Reformed Political Party

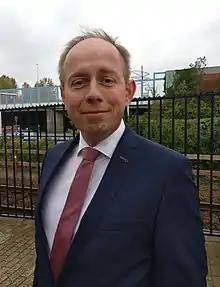
Kees van der Staaij, party leader from 2010 to 2023

In 1986, Van Rossum was succeeded by Bas van der Vlies. In the 1994 election the party lost one seat in the House, regained it in 1998, and lost it again in 2002. During the 2003 cabinet formation, the Christian Democratic Appeal (CDA) and the People's Party for Freedom and Democracy (VVD) held talks with the SGP — the first time that the SGP was seriously considered as a possible coalition partner. Ultimately, the Democrats 66 joined the second Balkenende cabinet instead of the SGP, mostly because of the ideological differences between the VVD and the SGP.